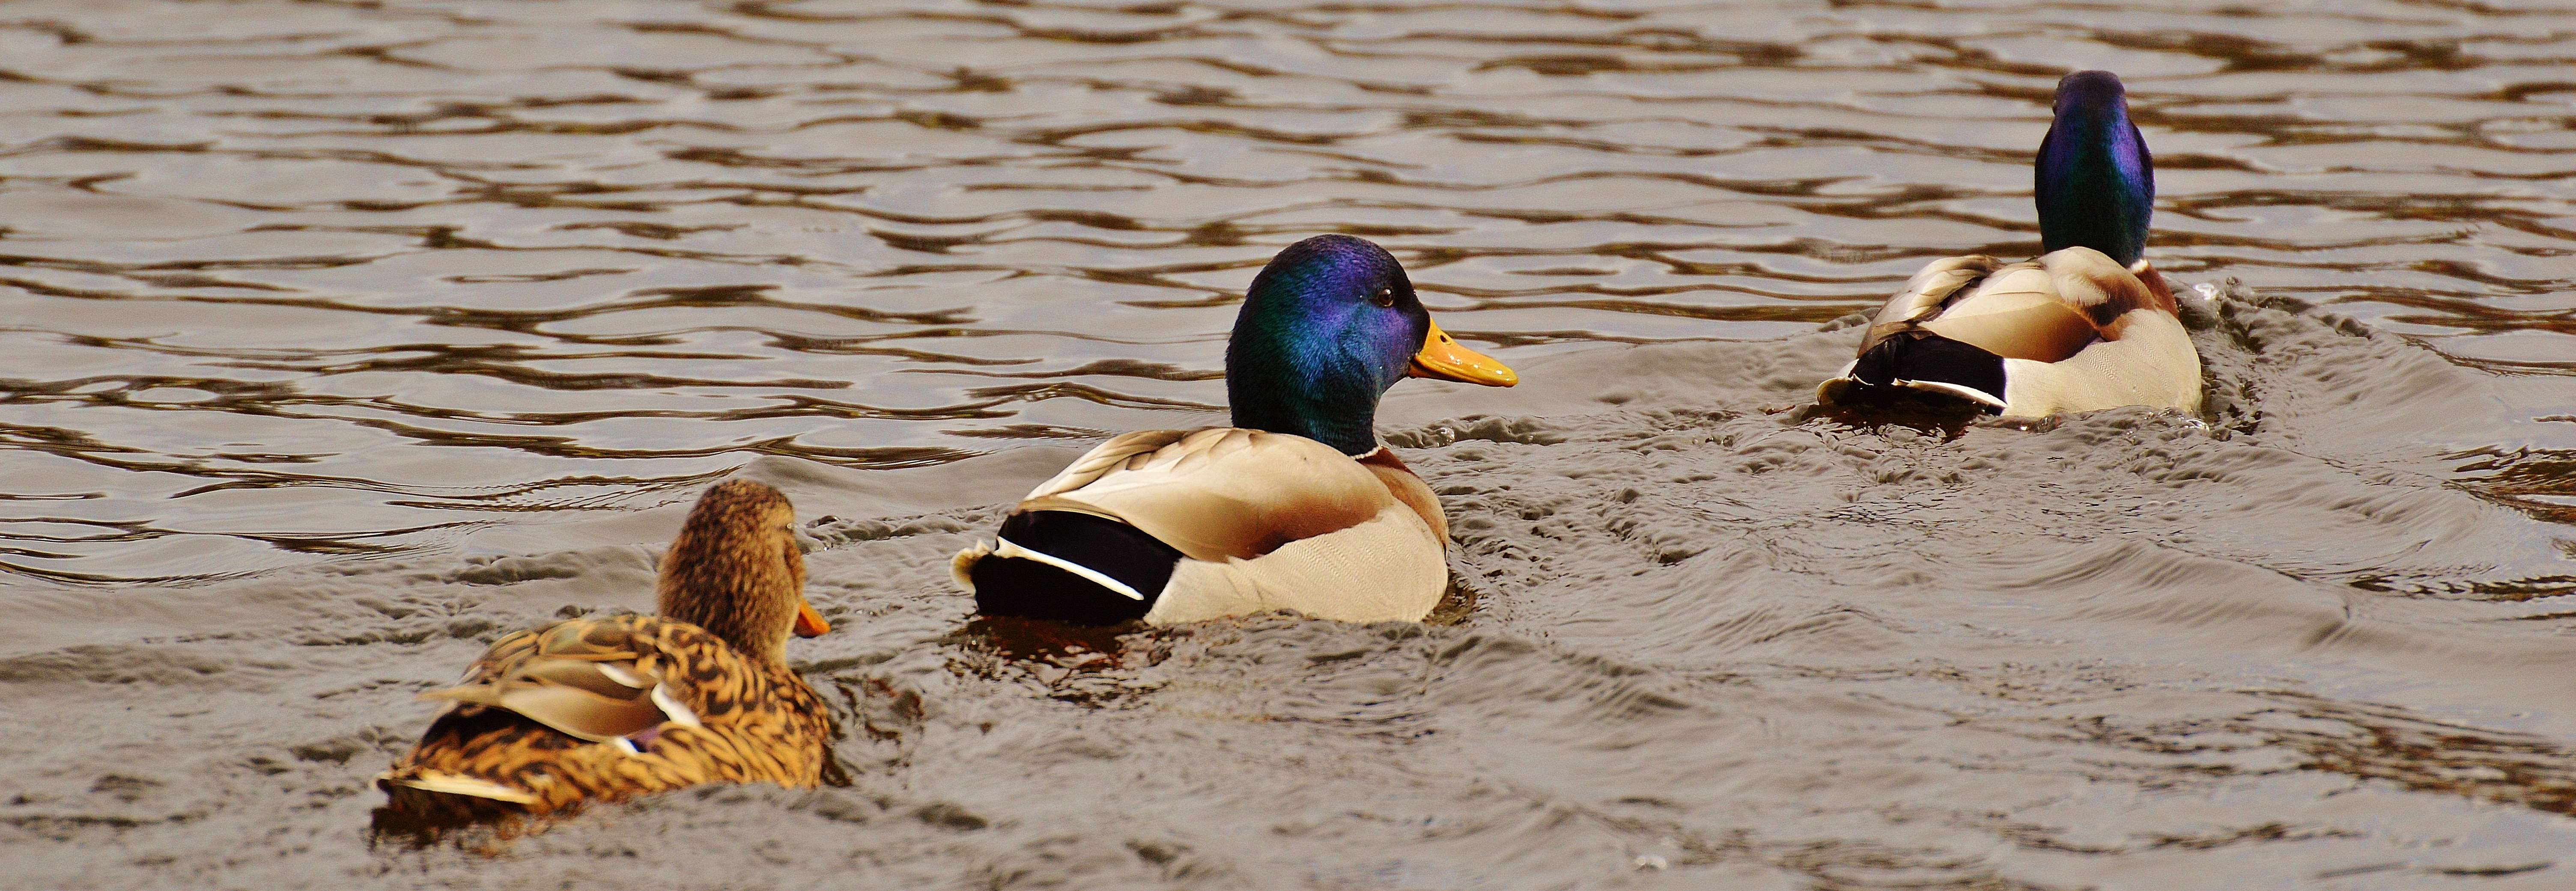
water, sand, bird, animal, wildlife, feather, fauna, plumage, poultry, birds, duck, vertebrate, beautiful, ducks, bill, waterfowl, water bird, animal world, wildlife photography, mallard, ducks geese and swans